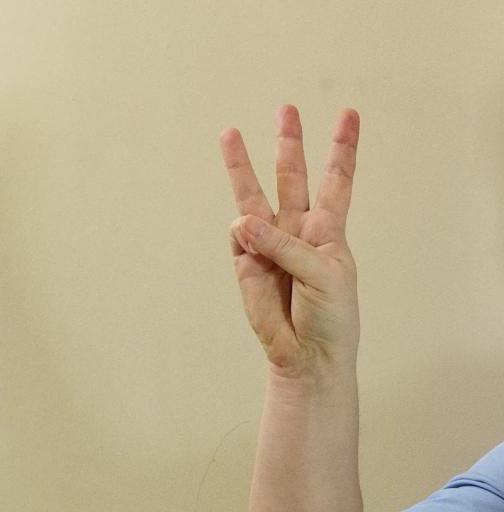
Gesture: three